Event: Nepal Earthquake
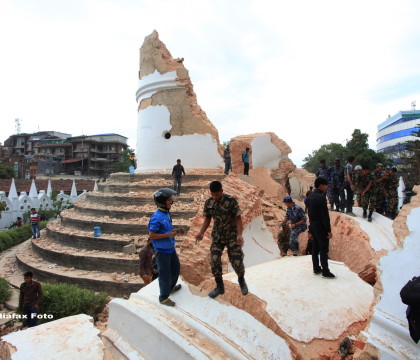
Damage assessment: damage